Holeby Municipality

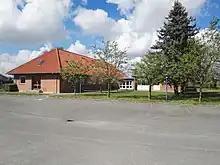

Holeby was a municipality (Danish, "kommune") on the island of Lolland in Storstrøm County in south Denmark. The municipality covered an area of 116 km, and had a total population of 3,982 (2005). Its last mayor was Bjarne Larsen.